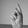
ASL letter: K